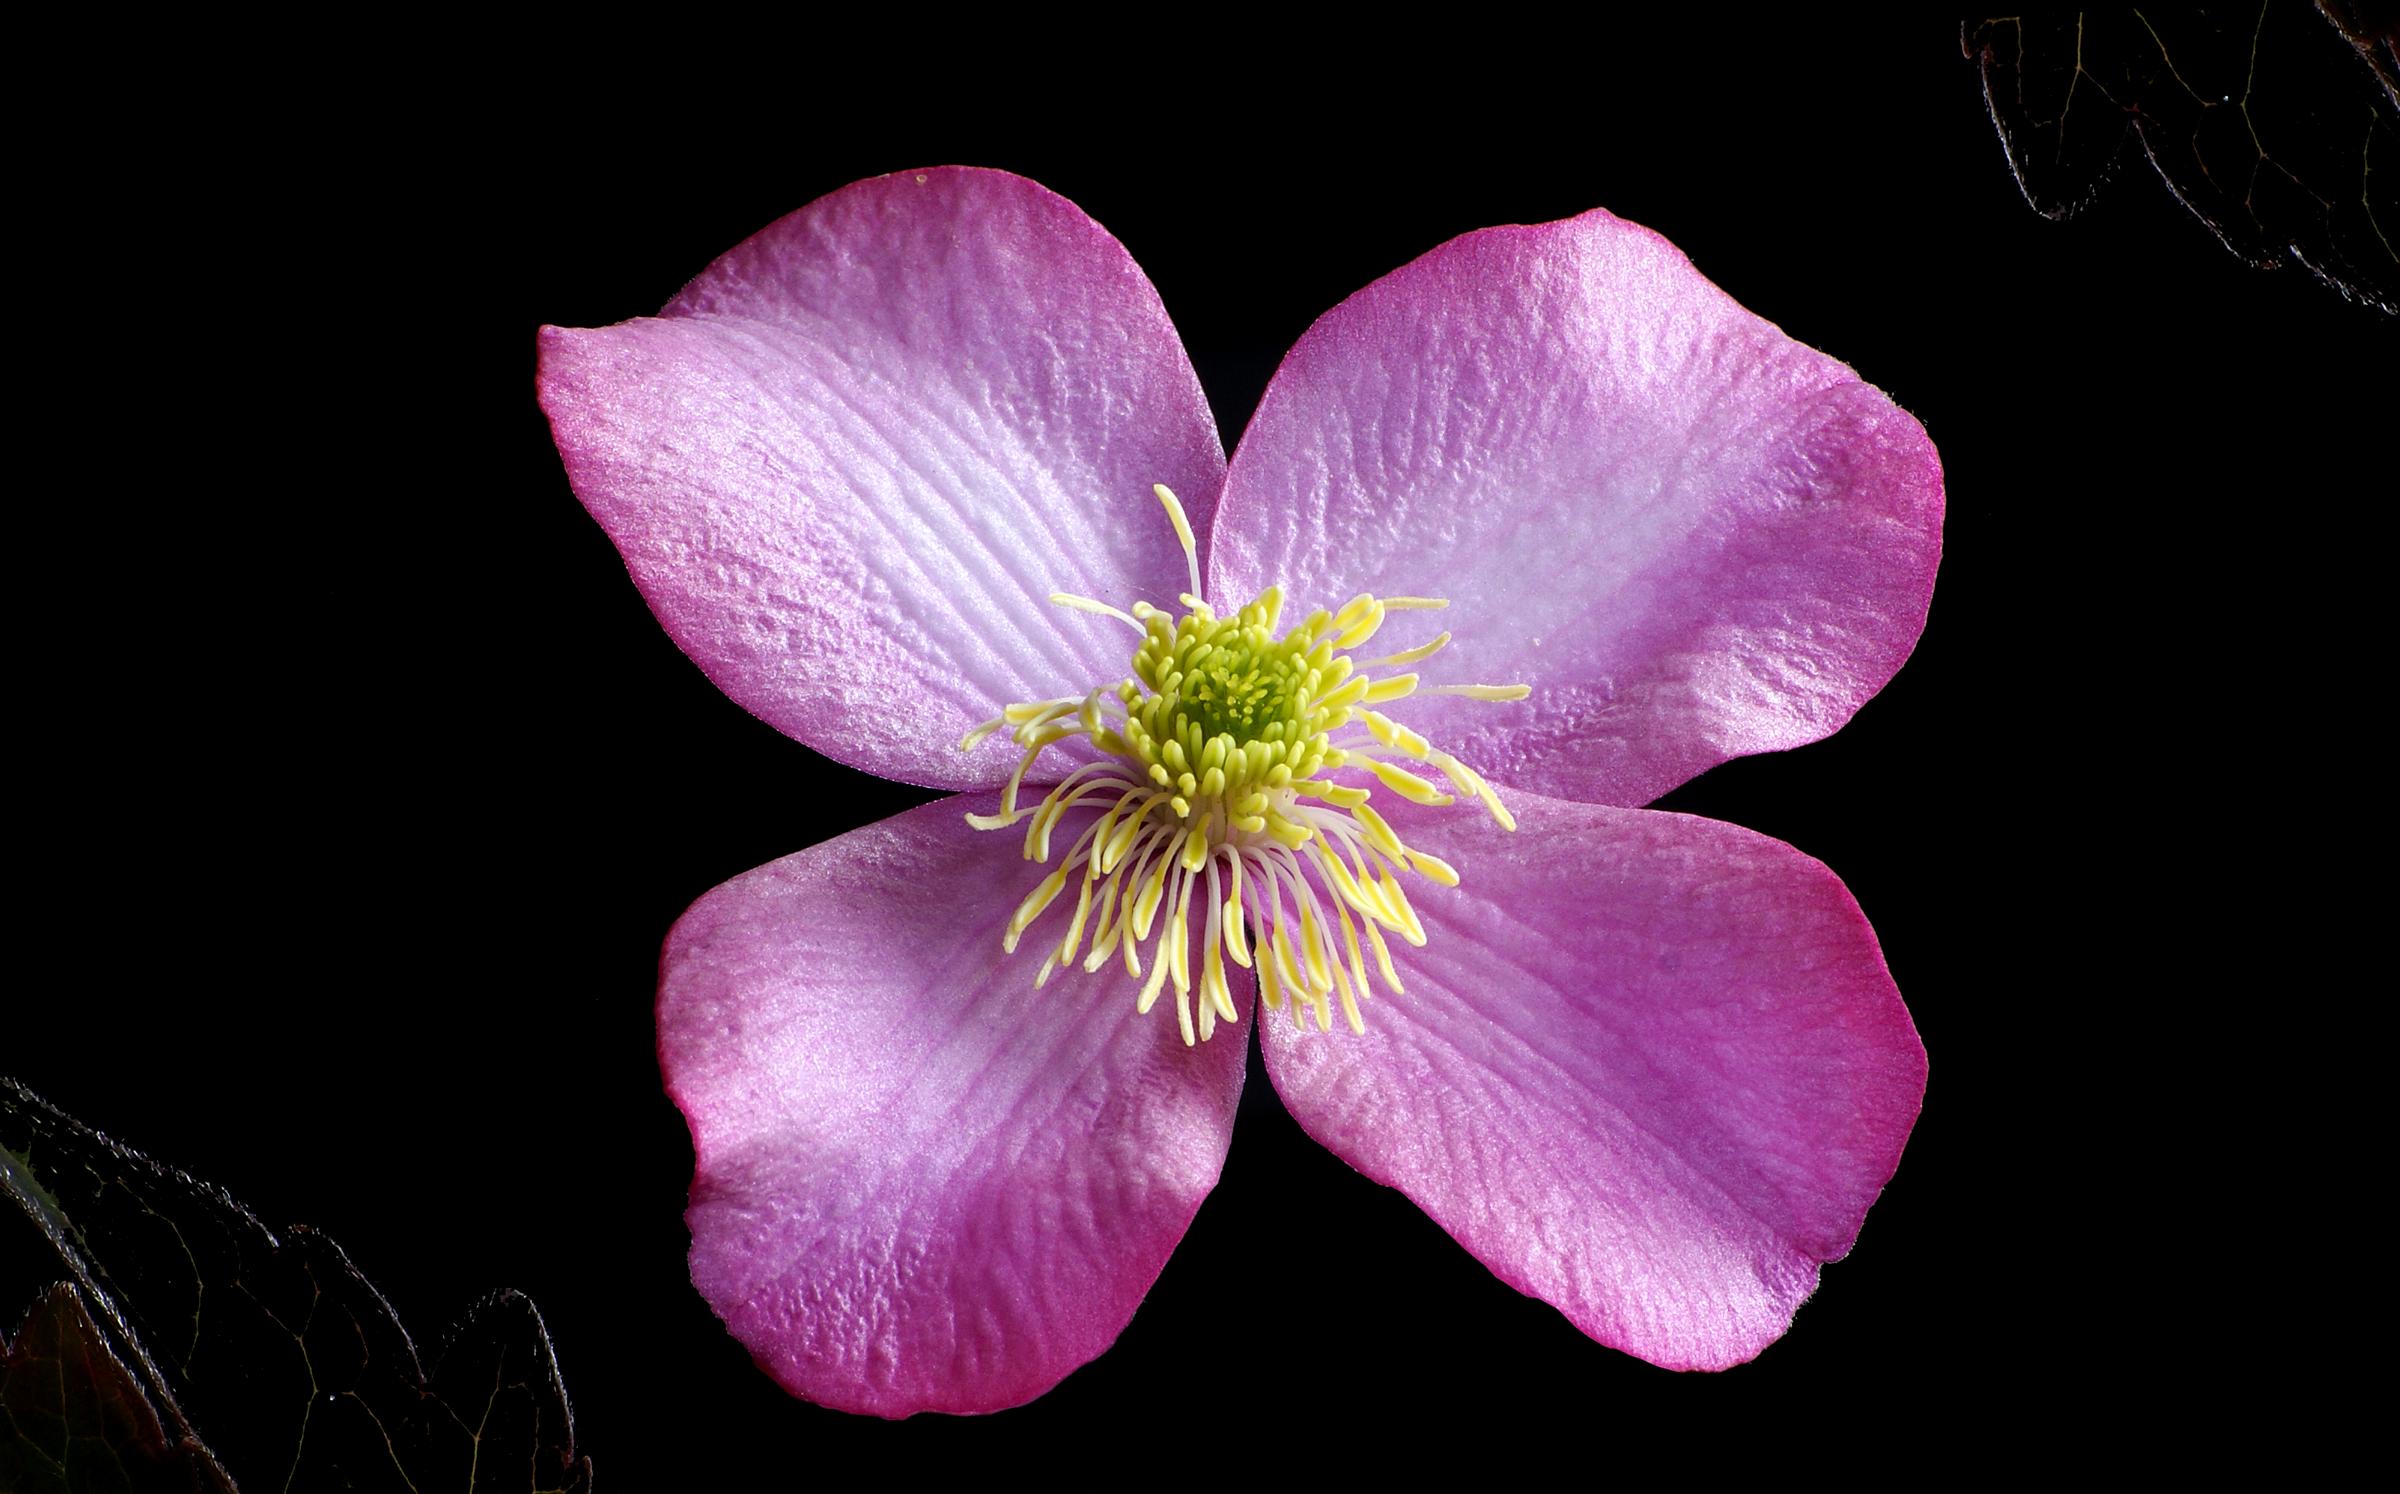
blossom, plant, photography, flower, purple, petal, pink, flora, close up, clematis, macro photography, flowering plant, land plant